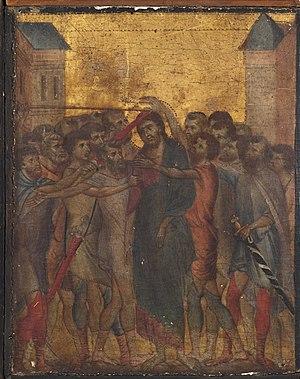
La Dérision du Christ ou Le Christ moqué est un tableau de dévotion du peintre florentin Cimabue. Il constitue l'un des huit panneaux du diptyque composé vers 1280 dont quatre seulement sont connus dont un perdu. Réalisé à la peinture à l'œuf et fond d'or sur un panneau en bois de peuplier de 25,8 × 20,3 cm, il représente Jésus-Christ pendant un épisode de sa Passion. Retrouvé en 2019 lors d'un inventaire d'une maison particulière proche de Compiègne il est vendu aux enchères le 27 octobre 2019 pour un prix de 24,18 millions d'euros et classé trésor national par le ministère de la Culture le 20 décembre 2019.
Cette page concerne l'année 2019 en arts plastiques
Le Diptyque de dévotion est une série de huit panneaux disposés en deux volets peints par Cimabue vers 1280.
Un tableau de dévotion, ou panneau de dévotion, est un tableau d'art sacré qui appartient à un individu, ou à un groupe restreint, pour son usage de dévotion personnel dans un oratoire privé. Ce peut être simplement une plaque décorée de motifs religieux ou d'une prière indiquant un lieu ou un objet de dévotion.